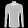
Label: Shirt